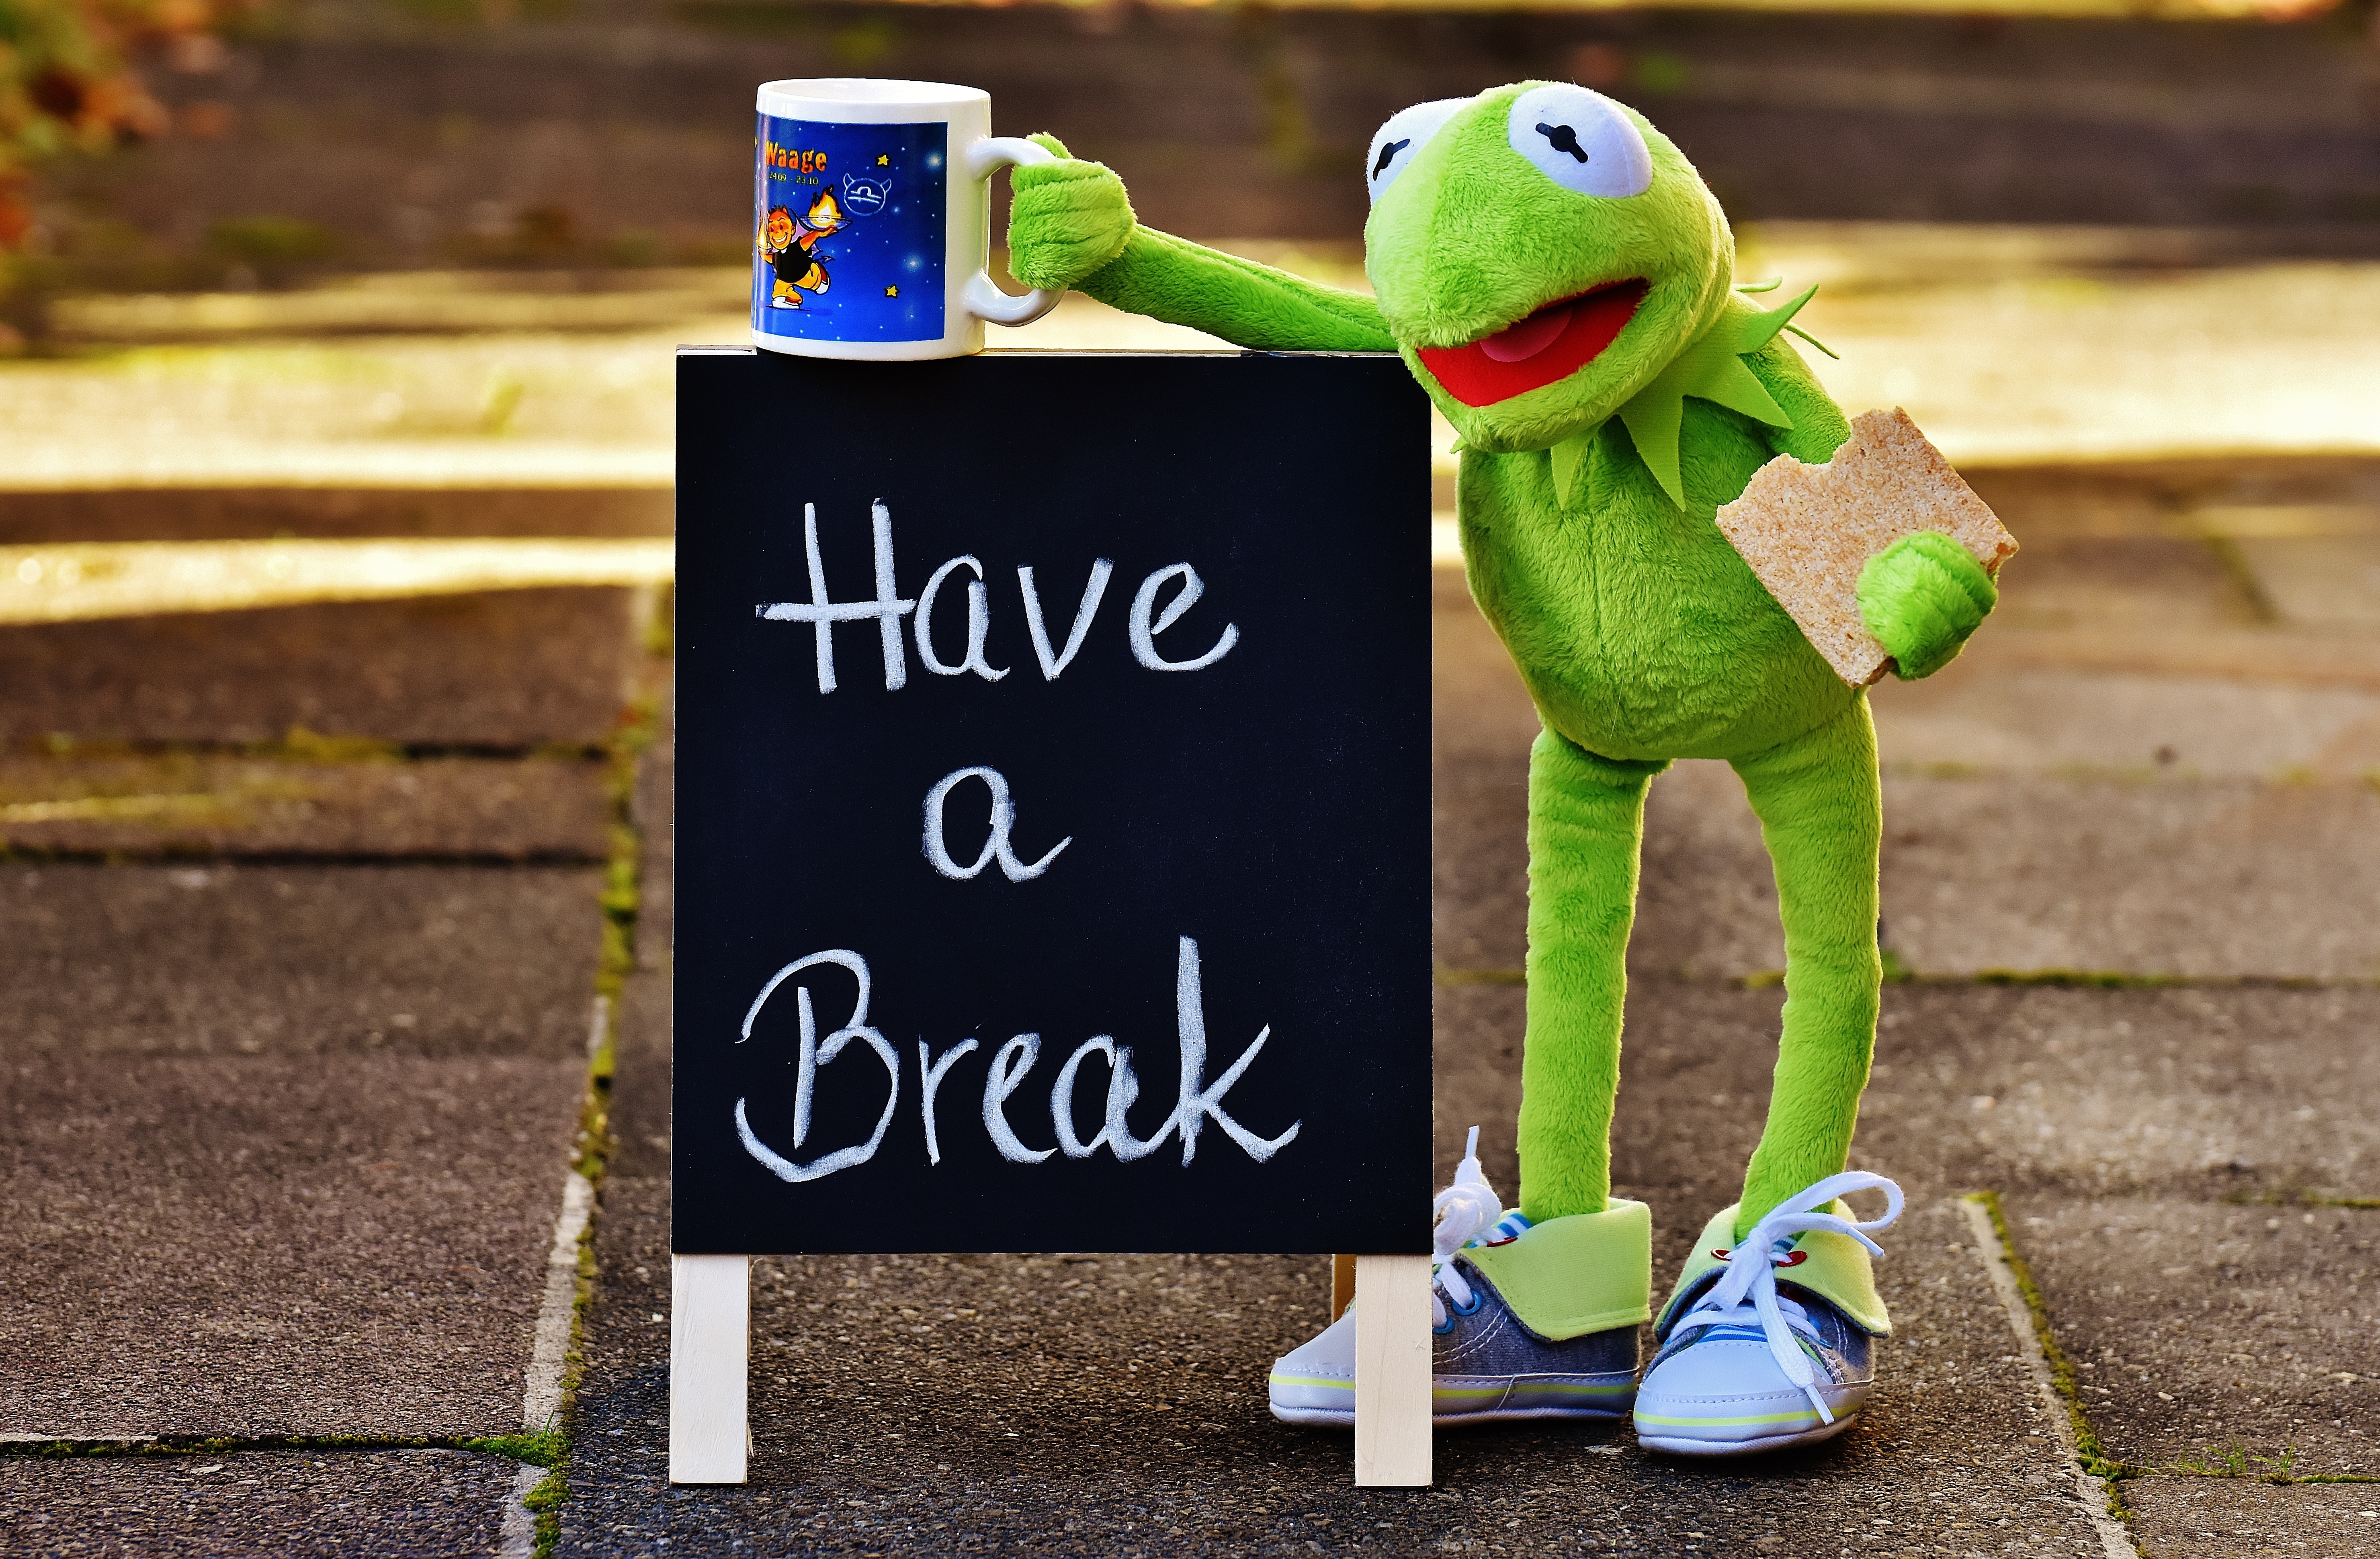
coffee, cute, cup, green, color, frog, yellow, coffee cup, funny, break, stuffed animal, kermit, benefit from, coffee break, soft toy, coffee mugs, drink coffee, alexa's photos